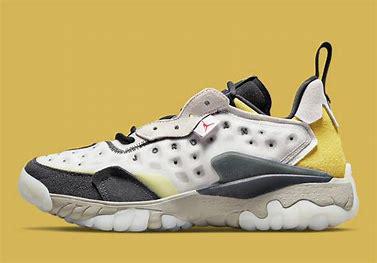
Brand: Jordan
Model: Delta 2